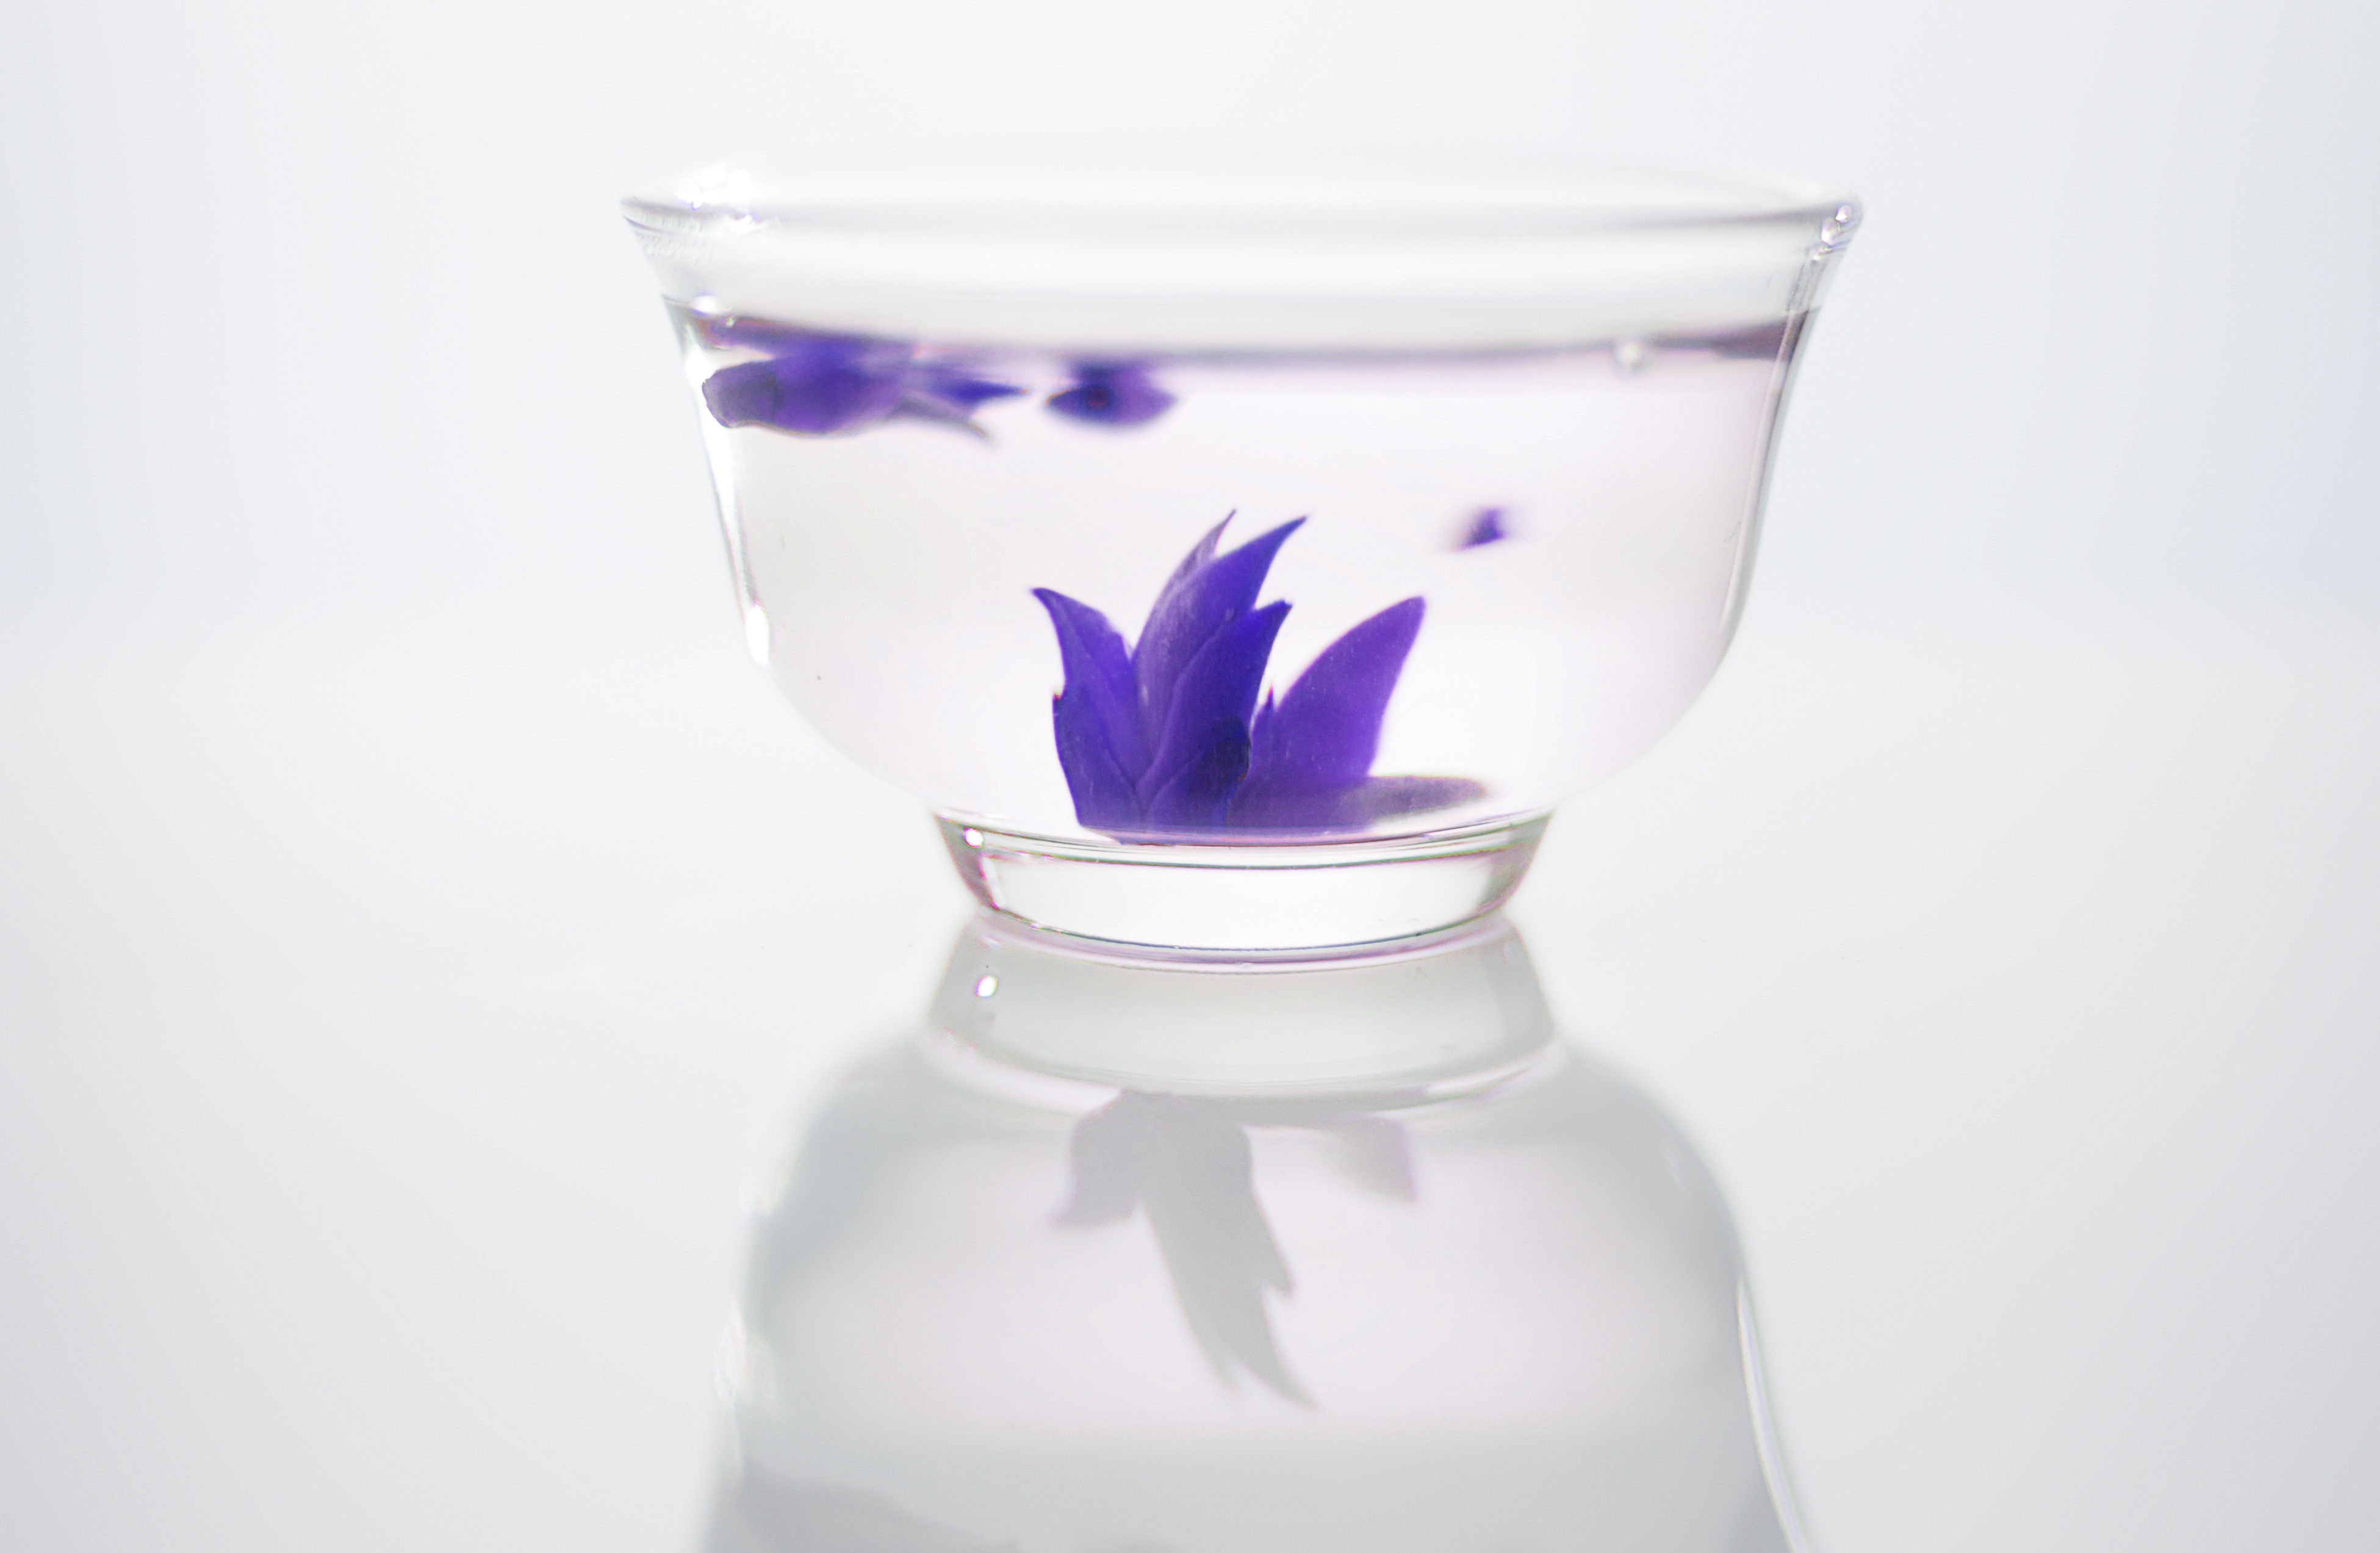
petal, glass, cup, vase, blue, lighting, material, product, porcelain, cobalt blue, drinkware